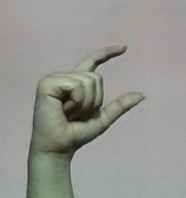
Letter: dal